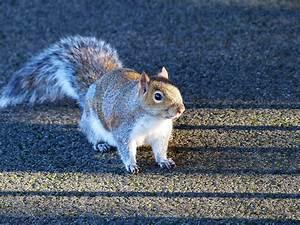
squirrel